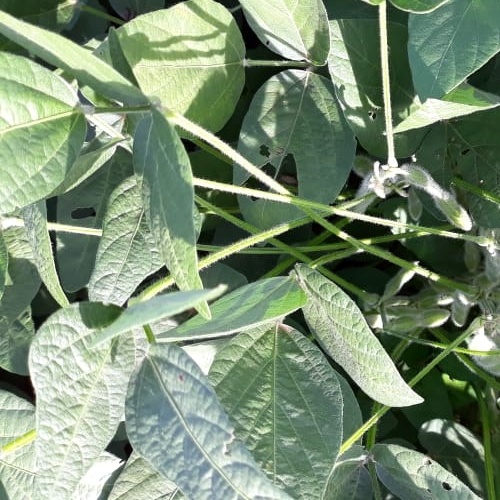
Label: Caterpillar